Steve Wozniak

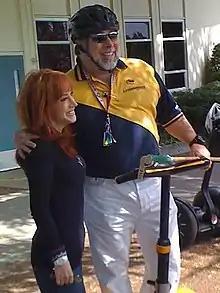
Wozniak and friend Kathy Griffin in 2008

After his career at Apple, Wozniak founded CL 9 in 1985, which developed and brought the first programmable universal remote control to market in 1987, called the "CORE". Beyond engineering, Wozniak's second lifelong goal had always been to teach elementary school because of the important role teachers play in students' lives. Eventually, he did teach computer classes to children from the fifth through ninth grades, and teachers as well. Unuson continued to support this, funding additional teachers and equipment.